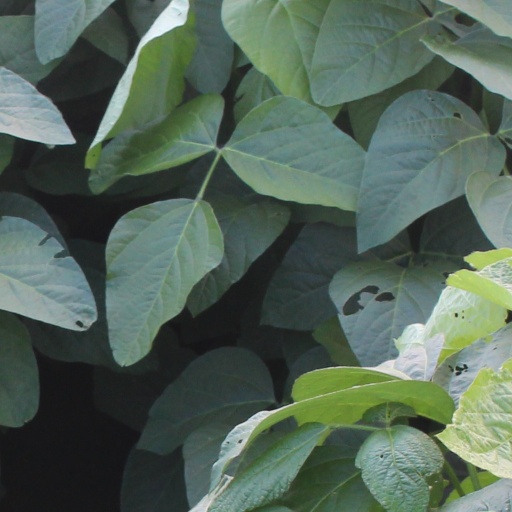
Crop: soybean